Morpeth, Northumberland

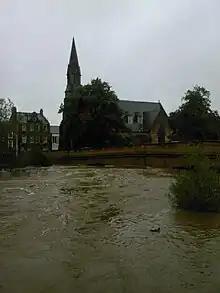
St George's Church and Telford Bridge during the September 2008 floods

On 6 September 2008, Morpeth suffered a severe flood, causing damage to 1,000 properties and leading 400 residents to be evacuated. The town's flood defences were breached after 12 hours, when a month's worth of rain fell on Morpeth.